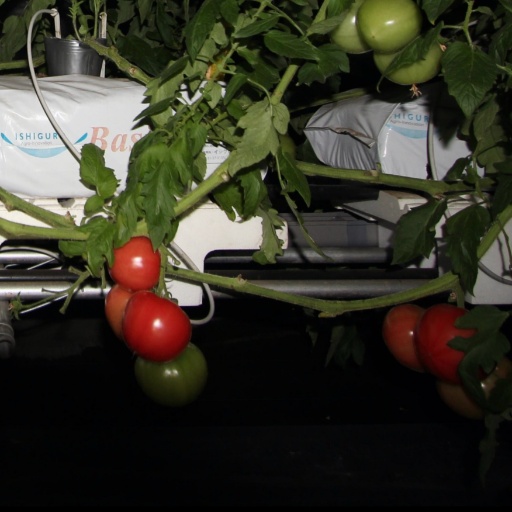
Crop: tomato